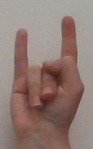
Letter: la